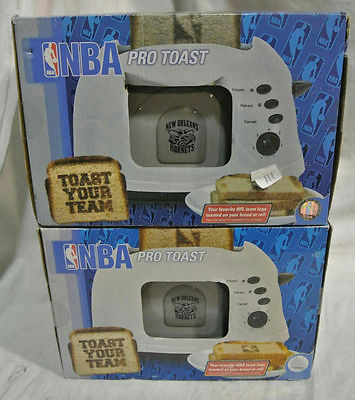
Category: toaster